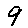
Label: 9